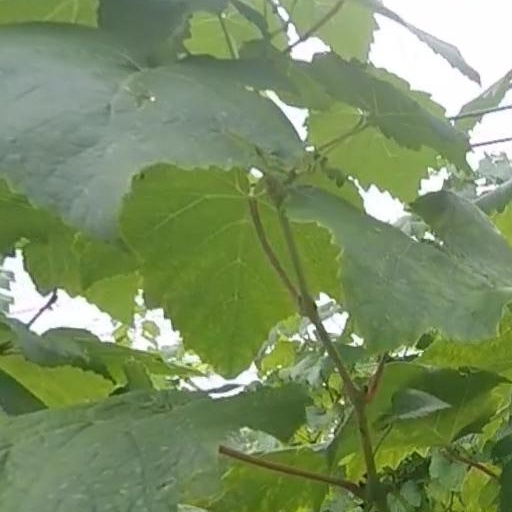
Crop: grape